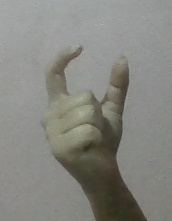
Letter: nun